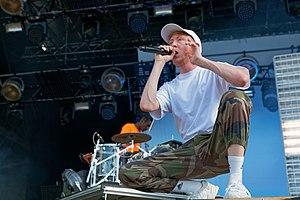
Les Belles journées est un festival de musique organisé dans le Nord-Isère à Bourgoin-Jallieu au parc des Lilattes, durant un week-end début septembre. Il a eu lieu pour la première fois en 2015, grâce à l’espace culturel de la ville de Bourgoin-Jallieu qui a décidé de créer cet évènement.